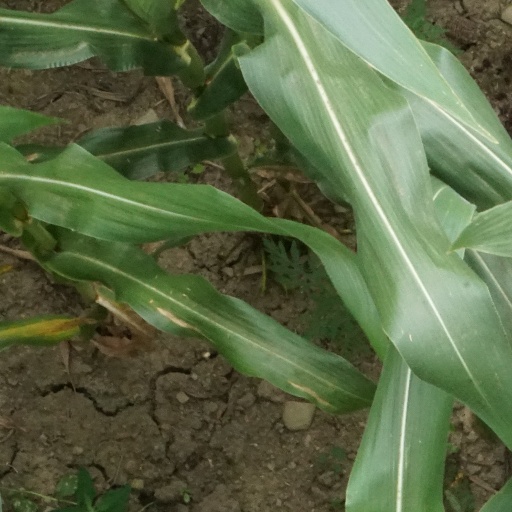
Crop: maize; corn